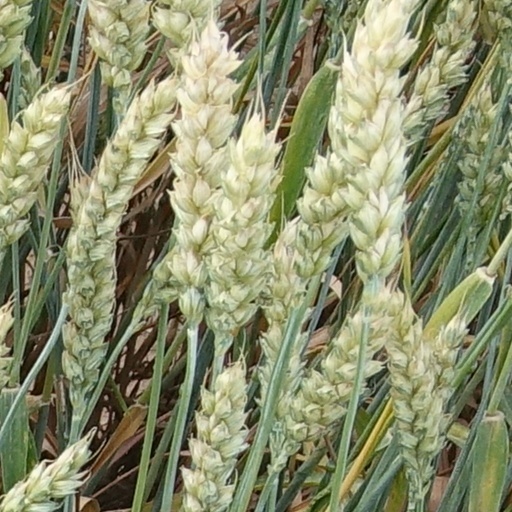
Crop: wheat